Ottoman military reforms

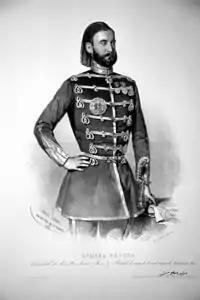
Ismail Pasha in a French-inspired military uniform.

Sultan Abdulmejid I enjoyed several years of peace, which enabled him to form a powerful and well disciplined army that was established at the beginning of the year 1842.